Jorge Polanco

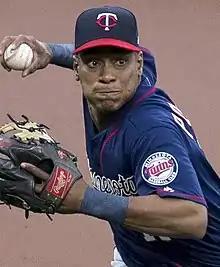
Polanco with the Minnesota Twins in 2017

Jorge Luis Pacheco Polanco (born July 5, 1993) is a Dominican professional baseball infielder for the Seattle Mariners of Major League Baseball (MLB). He has previously played in MLB for the Minnesota Twins. Polanco made his MLB debut in 2014 and was an MLB All-Star in 2019.